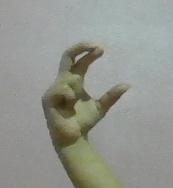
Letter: thal